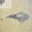
Label: ray